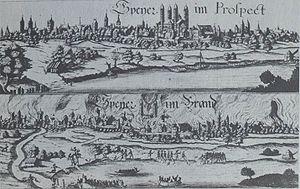
1689 est une année commune commençant un samedi.